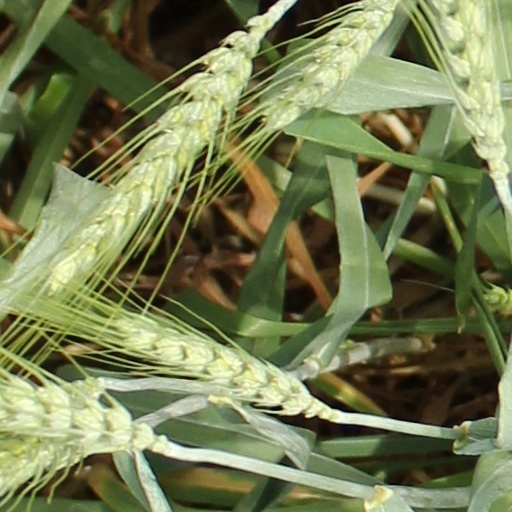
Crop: wheat